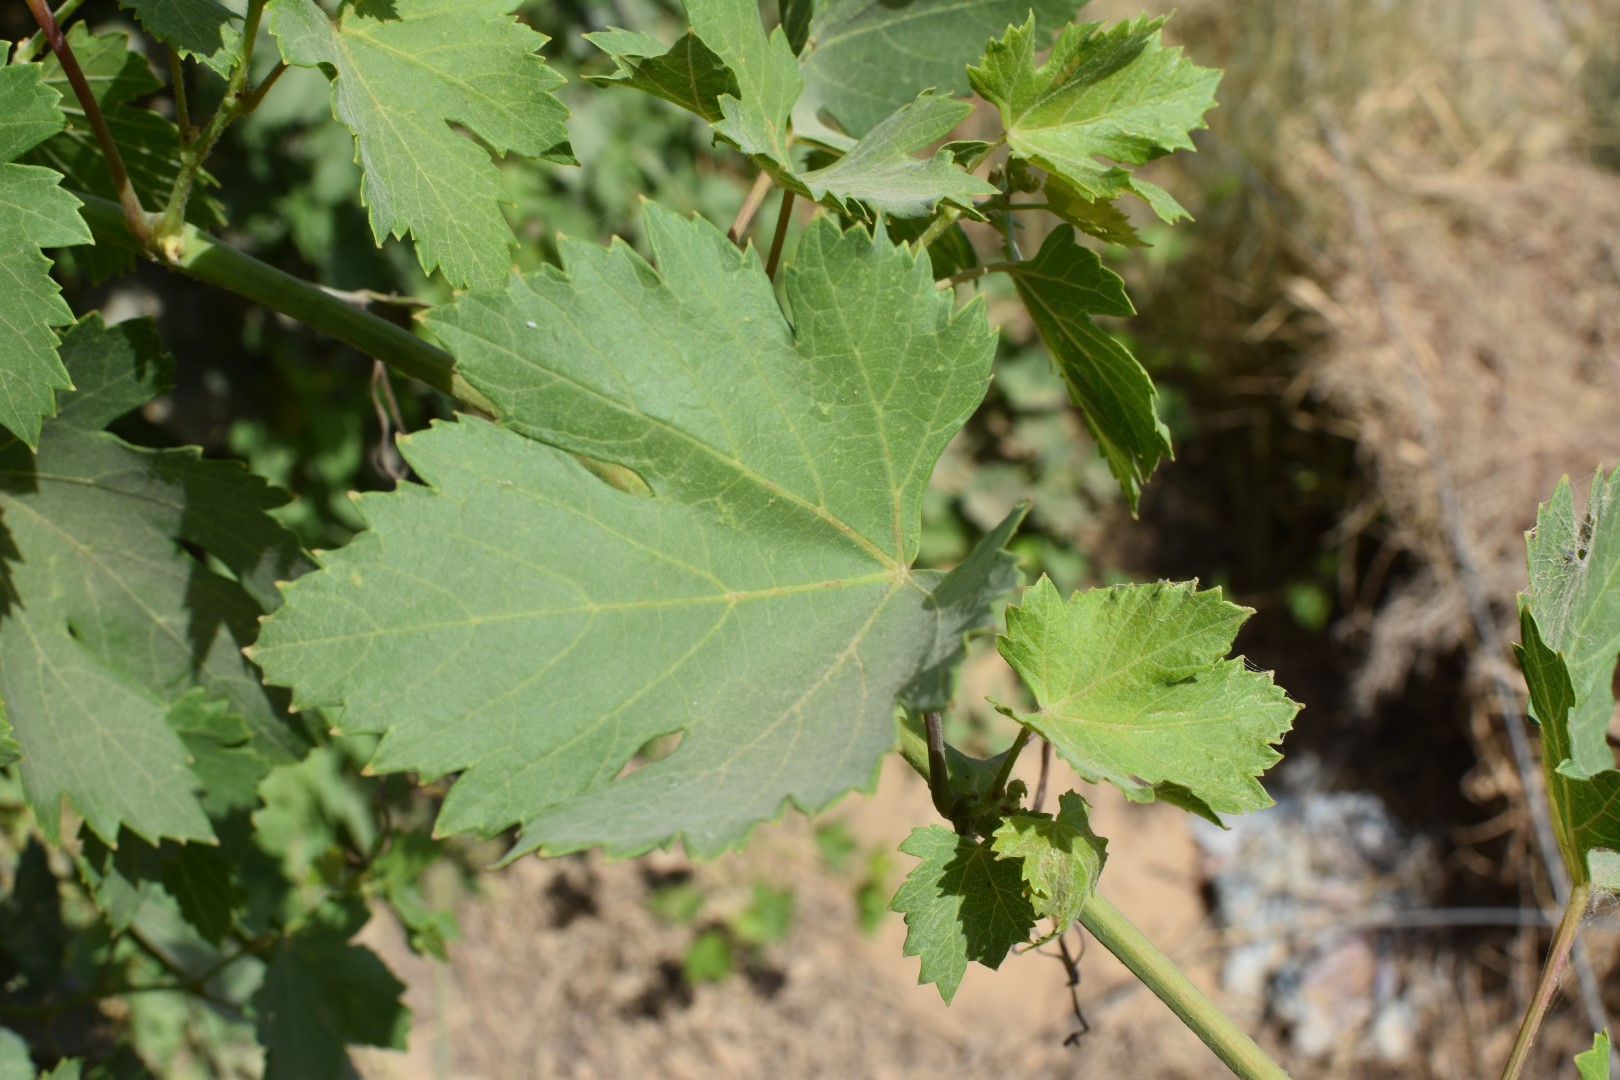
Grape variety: Halawani